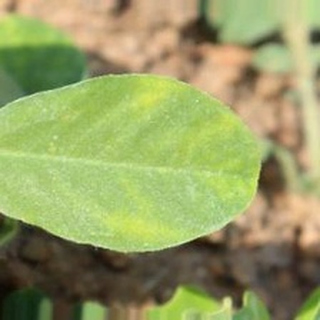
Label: healthy_groundnut